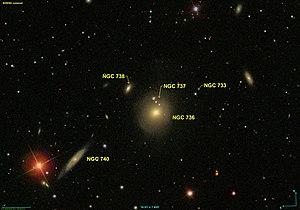
Image créée à l'aide du logiciel Aladin Sky Atlas du Centre de Données astronomiques de Strasbourg et des données de SDSS (Sloan Digital Sky Survey).
NGC 737 est constitué trois étoiles située dans la constellation du Triangle.